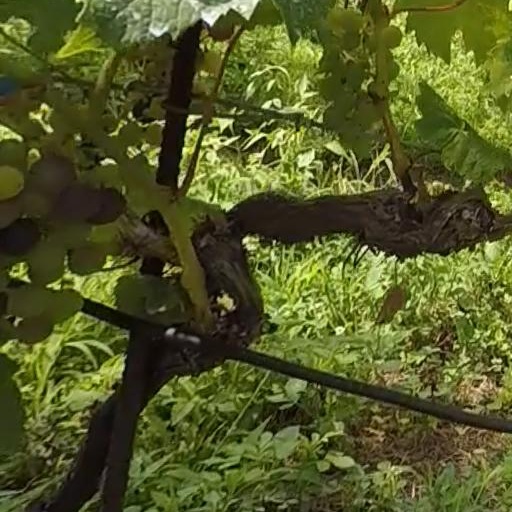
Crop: grape